Ten Men

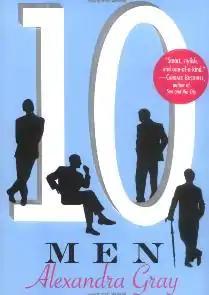
First edition cover

Ten Men is a novel by Alexandra Gray that was first published in 2005. Episodic in character, it covers a period of 20 years in the life of the first person narrator, an attractive nameless Englishwoman in search of perfect happiness, a state she equates with life with a perfect partner. "Ten Men" is a serious treatment of the common "chick lit" motif of "waiting for Mr Right". In her late thirties and childless at the end of the novel, the heroine has had relationships with a succession of men but has not been able to achieve the happiness and peace of mind she has been longing for all her adult life. According to WorldCat, the book is found in over 200 United States libraries .